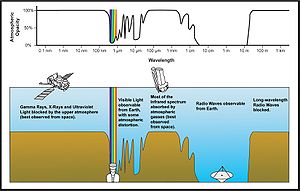
Radioudbredelse
Frekvensafhængig atmosfærepåvirkning af radiobølger. Radiobølger med frekvenser på mellem ca. 30MHz-10GHz (bølgelængde 10m-3cm) udbreder sig næsten og for det meste uhindret ind fra og ud i verdensrummet.
Radioudbredelse er en term som sædvandligvis anvendes til at forklare hvordan radiobølger opfører sig når de udsendes eller bliver udbredt. Radiobølger sendes og modtages via radioantenner.